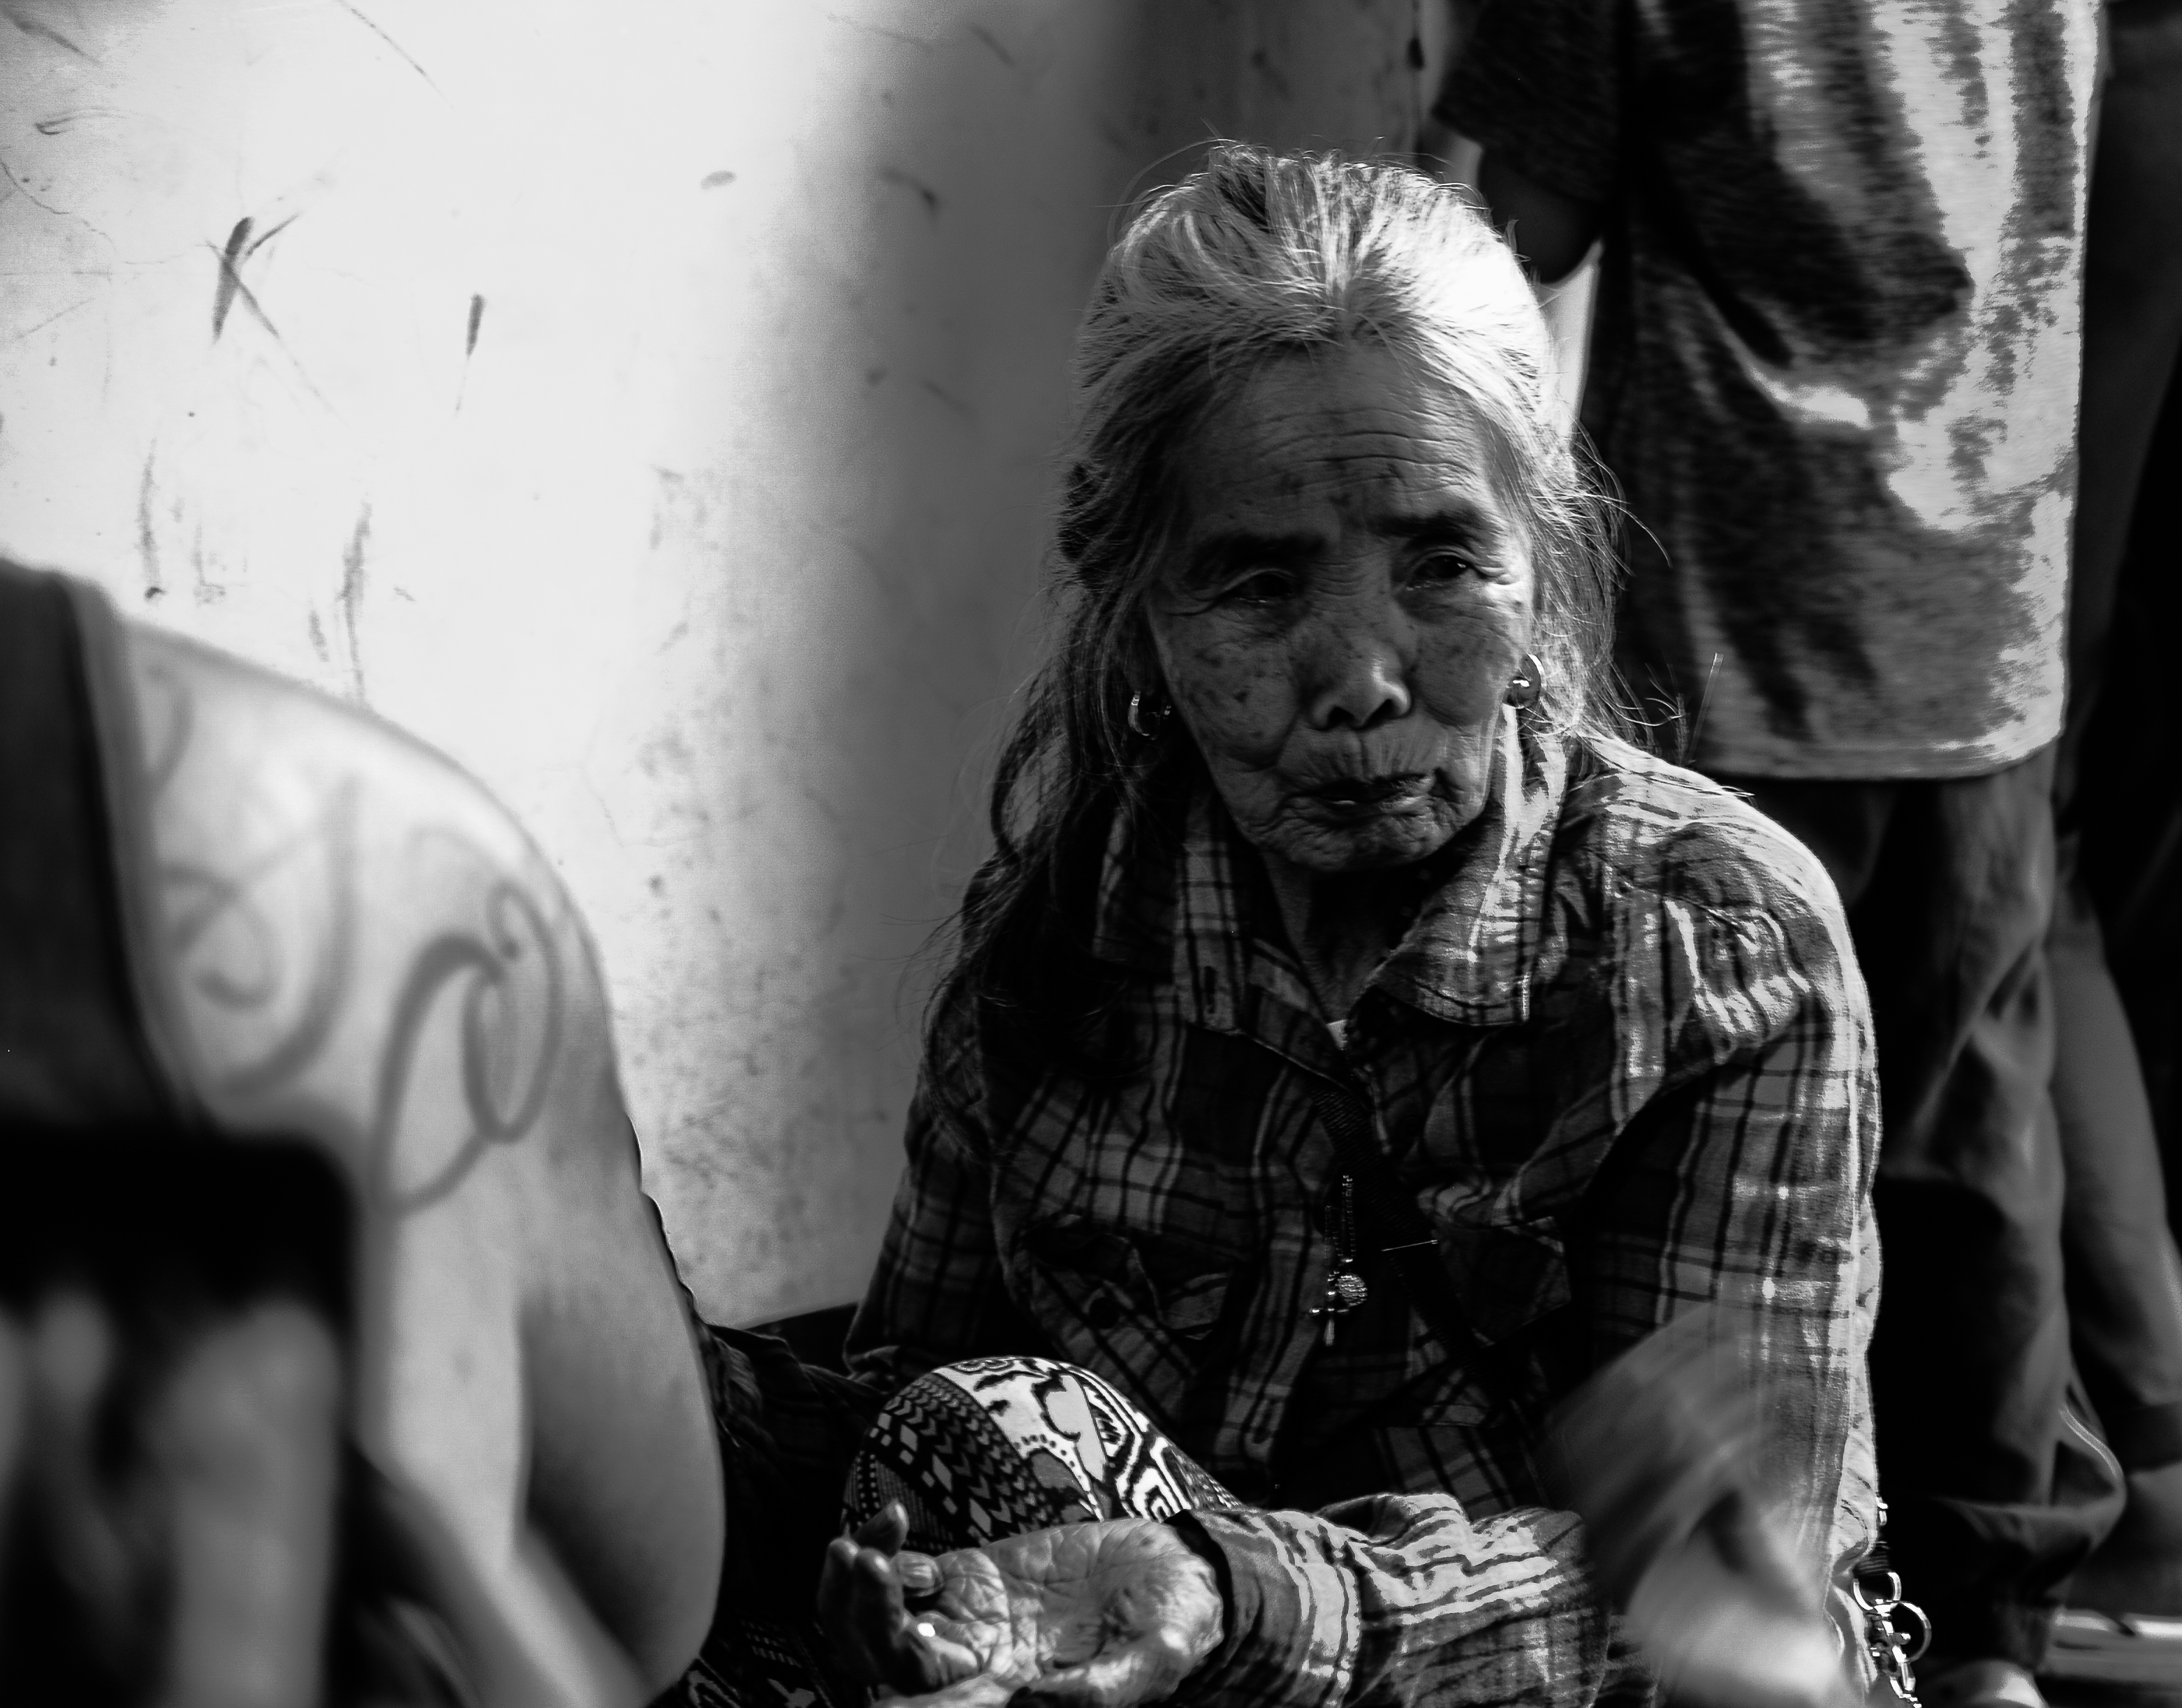
tattoo, artist, eye, facial expression, white, black, temple, black and white, style, flash photography, wrinkle, road, monochrome, monochrome photography, happy, urban area, sitting, fun, street, stock photography, elbow, flesh, temporary tattoo, city, room, child, conversation, photography, portrait photography, still life photography